Mookaneri Lake

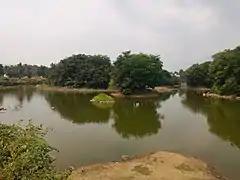
Islands of Mookaneri Lake

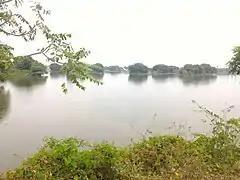
Mookaneri Lake

Mookaneri Lake is a popular bird watching destination. The floating islands lush growth of trees help in providing shelter for the birds, like a birds’ sanctum, and their food needs are sufficed by waterholes or the lake. The most commonly sighted birds are Egrets and Kingfishers. Over 169 species of birds have been spotted at the lake. The Pink-feathered Flamingos are magnificent to watch. Apart from this, Garganey, Northern pintail, Grey Wagtail, Common sandpiper, Rosy starling, Whiskered tern, Baillon's crake, Yellow bittern, Paddyfield warbler, Citrine wagtail, Streak-throated swallow, Brown-headed gull, Painted stork, Oriental darter and Black-headed gull are the migratory birds sighted in the lake. Bird watchers and naturalists in the city want to obtain sanctuary status for the lake.